Epsom Common

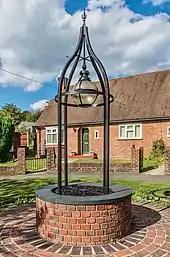
The wellhead marking the site of the original Epsom Well, was constructed in 1989.

Spa water was discovered in the late 16th or early 17th centuries. By tradition, the discoverer is generally named as Henry Wicker, a local farmer who, in 1618, noticed that his cows refused to drink from a slow spring on the common. Buildings and a wall were erected around the spring in 1671 and the spa rapidly became popular with visitors from London. Among those taking the waters at Epsom were John Aubrey, Samuel Pepys, Dorothy Osborne, Celia Fiennes and Charles II. In the mid-1720s, the popularity of Epsom rapidly declined and attempts 1760s to revive the town as a spa resort were unsuccessful.